Wild West Falls Adventure Ride

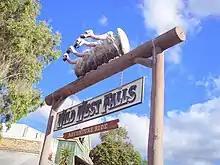
The long path towards Wild West Falls is marked by an entrance sign.

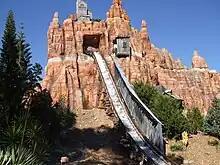
The final drop of the Wild West Falls Adventure Ride.

Riders enter a queue next to the Rio Bravo merchandise shop. The indoor queue weaves around a series of wild-west-themed items. During peak periods, an undercover queue can be opened which is located south of the normal queue. With or without the extended queue, riders then pass through an unused pre-show room before arriving at the ride station.